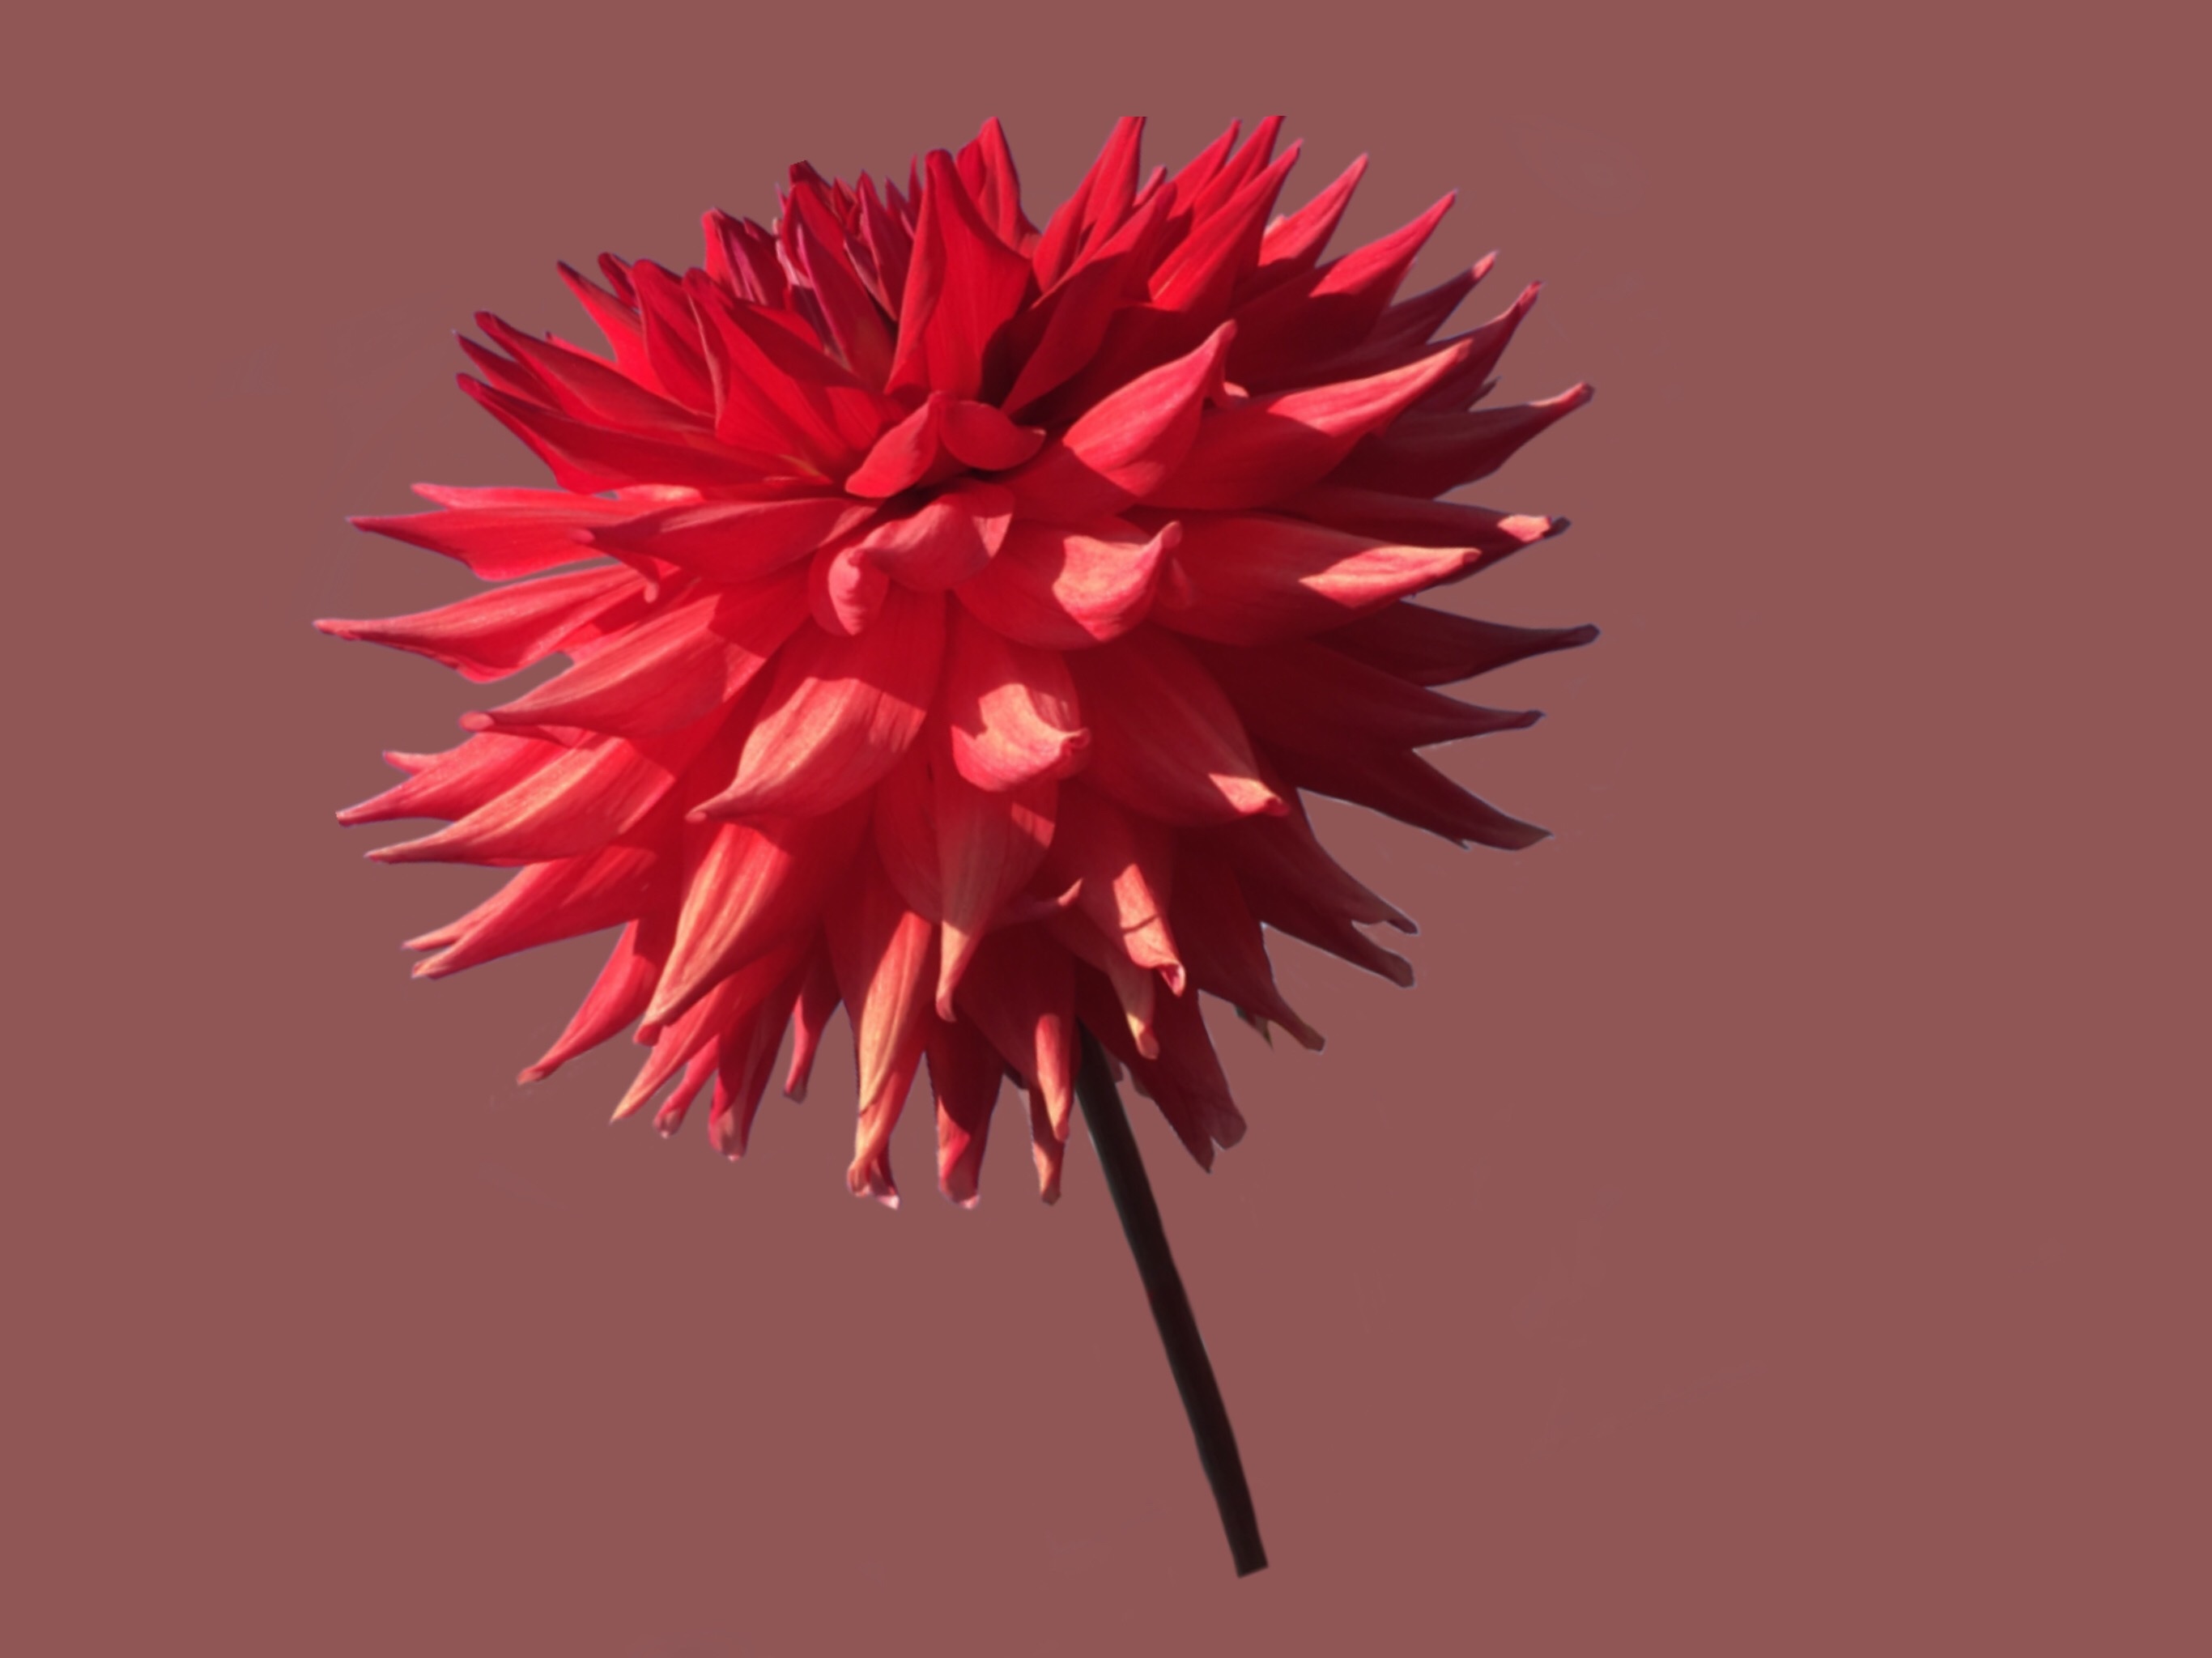
plant, flower, petal, bloom, red, dahlia, illustration, flowering plant, daisy family, land plant